Jack Sheppard

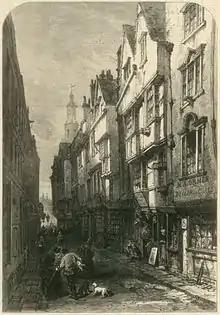
An engraving of Wych Street, from about 1870

Unable to support her family without her husband's income, Sheppard's mother sent him to Mr Garrett's School, a workhouse near St Helen's Bishopsgate, when he was six years old. Sheppard was sent out as a parish apprentice to a cane-chair maker, taking a settlement of 20 shillings, but his new master soon died. He was sent out to a second cane-chair maker, but Sheppard was treated badly. Finally, when Sheppard was 10 years old, he went to work as a shop-boy for William Kneebone, a wool draper with a shop on the Strand. Sheppard's mother had been working for Kneebone since her husband's death. Kneebone taught Sheppard to read and write and apprenticed him to a carpenter, Owen Wood, in Wych Street, off Drury Lane in Covent Garden. Sheppard signed his seven-year indenture on 2 April 1717.